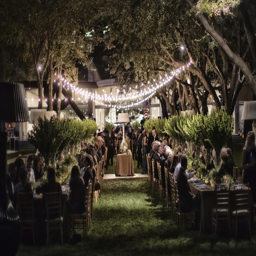
lights illuminate a wedding reception